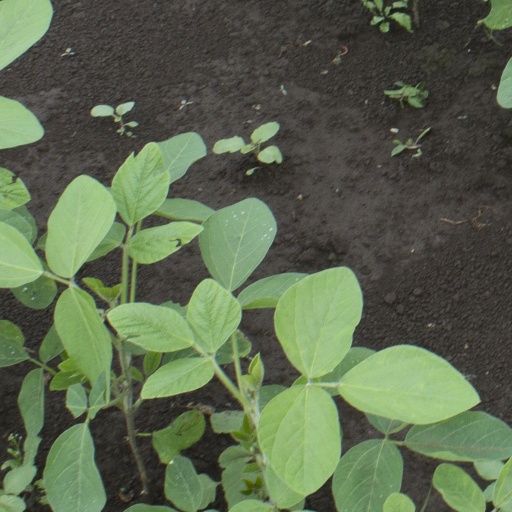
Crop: soybean